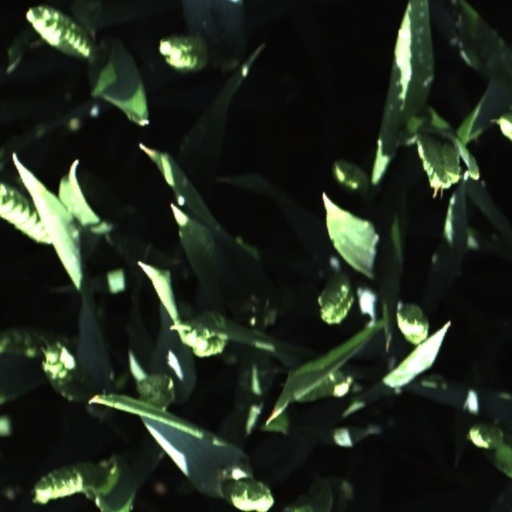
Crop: wheat